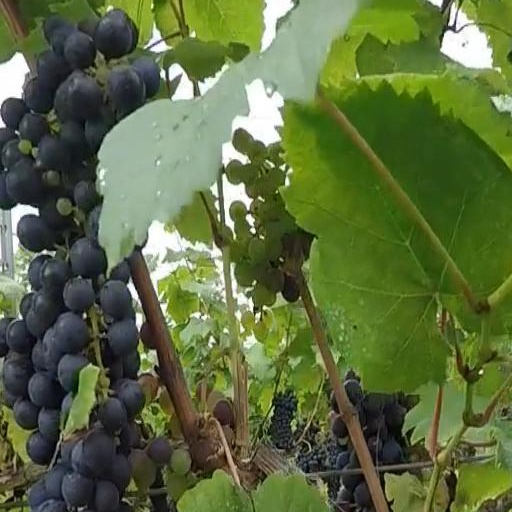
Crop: grape